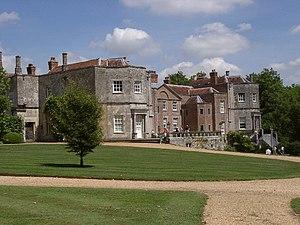
L'abbaye de Mottisfont est un site historique situé près de Romsey dans le Hampshire en Angleterre.